1928 Ilford by-election

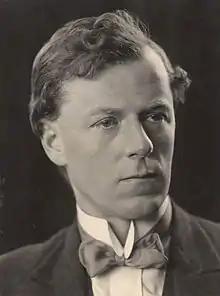
Arthur Comyns Carr

Polling Day was set for 23 February 1928, just 27 days after the death of the former Member of Parliament, allowing for a short campaign. This would have assisted the Labour candidate de Gruchy, as unlike the other two candidates who had only just been selected, he had been in place for 12 months.